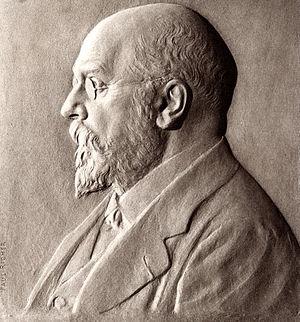
L'Université Lille-I était l'une des trois universités publiques françaises qui formaient l'organisation universitaire de Lille entre 1970 et 2017; elle était alors chargée de l'enseignement supérieur public dans le domaine des sciences et technologies. Originellement fondée comme faculté des sciences de Lille en 1854 et intégrée dans l'université de Lille en 1896, elle était devenue université indépendante en 1970 sous le nom d'Université des sciences et technologies de Lille puis Université Lille-I en 2009; avant de provisoirement s'appeler Université de Lille, sciences et technologies pour amorcer la réunification.
L’Institut industriel du Nord de France est un établissement supérieur français de recherche et de formation d'ingénieurs. Il succède à l'École des arts industriels et des mines de Lille en 1872. Il est couramment appelé Institut industriel du Nord ou IDN. Son cursus est devenu le programme de formation d'ingénieurs polyvalents de l'École centrale de Lille en 1991.
Liste de personnes célèbres nées ou ayant vécu à Lille.